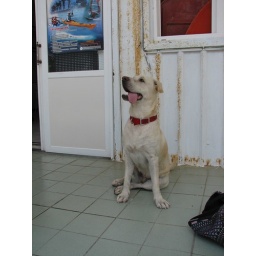
cute dog in Penghu